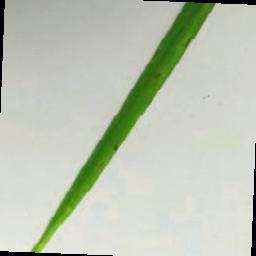
Label: Rice___Brown_Spot